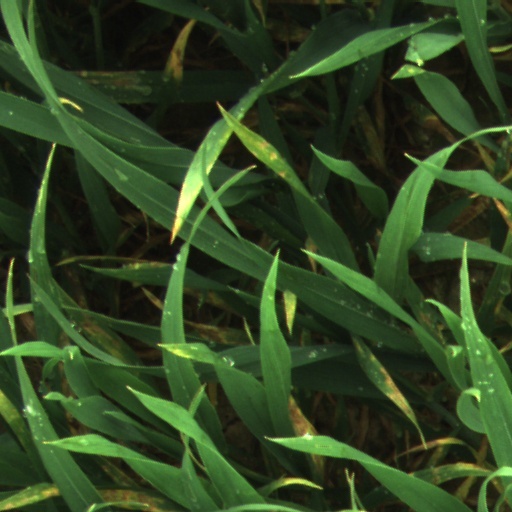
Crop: wheat